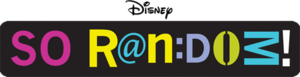
Sketches à gogo ! est une série télévisée américaine en 26 épisodes de 23 minutes créée par Steve Marmel et Michael Feldman et diffusée du 5 juin 2011 au 25 mars 2012 sur Disney Channel. C'est une série dérivée de la série Sonny à la suite du départ de l'actrice principale Demi Lovato.